Quel movimento che mi piace tanto

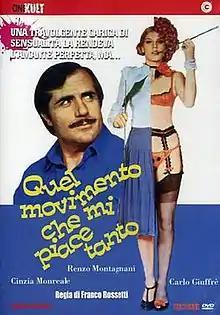

Quel movimento che mi piace tanto ("That movement which I love so much") is a 1976 Italian "commedia sexy all'italiana" written and directed by Franco Rossetti.